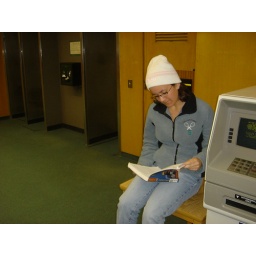
reading a book in the library